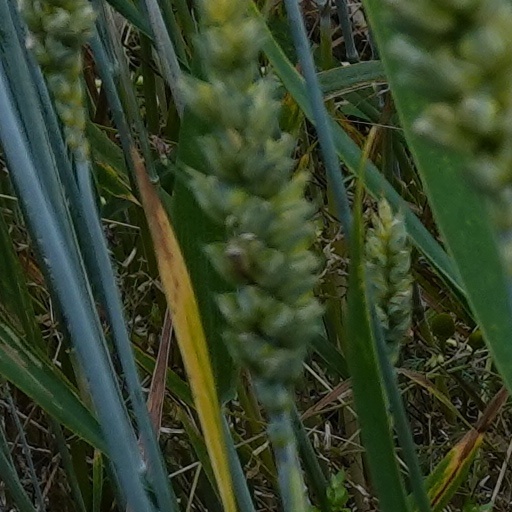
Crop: wheat